Kattabomman (film)

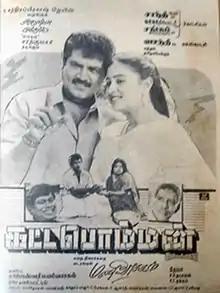
Poster

Kattabomman is a 1993 Indian Tamil-language masala film written and directed by Manivasagam. The film stars Sarathkumar and Vineetha. It was released on 13 November 1993 during Diwali.